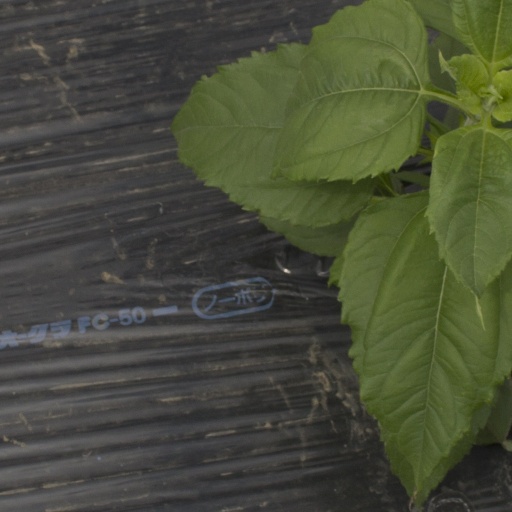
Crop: Jerusalem artichoke